History of Speyer

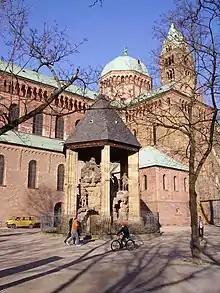
Mount of Olives, partially restored in the 19th century

Speyer was requested to participate in the diet of 1471 in Regensburg where military aid against the Turks was discussed, who had captured Constantinople. In several following meetings of the Rhenish cities association, one of them on August 1, 1473, in Speyer, the cities argued against the war tax levied by the emperor but he prevailed in his demand, that the cities contributed 1,396 men to an imperial army of 10,000. For Speyer, this translated into 22 men, 6 on horse and 16 on foot. These kinds of contributions are an indication of the rank of a city at that time: Worms had to supply 15 men, Weissenburg 9, Nuremberg 42, Frankfurt 45, Strassburg and Cologne each 60. On occasion of the diet of 1474 in Augsburg, there was another assembly of the cities in Speyer on November 30, 1474, to discuss further support against the Turks. Again, the cities were indignant but they approved aid for a war against Duke Charles of Burgundy who had attacked the bishopric of Cologne. Speyer supplied 200 men of which 10 did not return after 6 months. In Frankfurt in 1486, it was decided that the cities support the cause against the Turks with 527,900 guilders. Speyer paid 4,000, Weissenburg 800, Worms 2,000, Heilbronn 2,000, Wimpfen 300, Frankfurt 10,000, Strassburg and Nuremberg each 12,000. In 1487, in Nuremberg, again payments were required: 1,500 from Speyer, 300 from Weissenburg, 600 from Worms, 2,000 from Frankfurt and 3,000 from Strassburg. 1489 saw another demand for manpower to supply an army of 29,487 men against France and Hungary. Speyer sent 85, Worms 58, Weißenburg 17, Strassburg 137 and Frankfurt 167. In 1488, Speyer again supplied 74 mercenaries for a campaign of the emperor against Flanders in order to liberate heir apparent Maximilian from captivity.